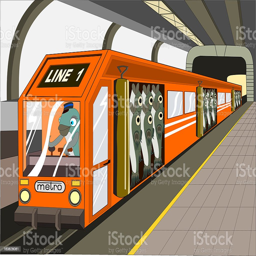
rush hour at the metro royalty